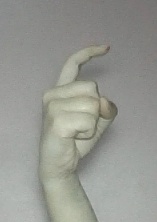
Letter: ra